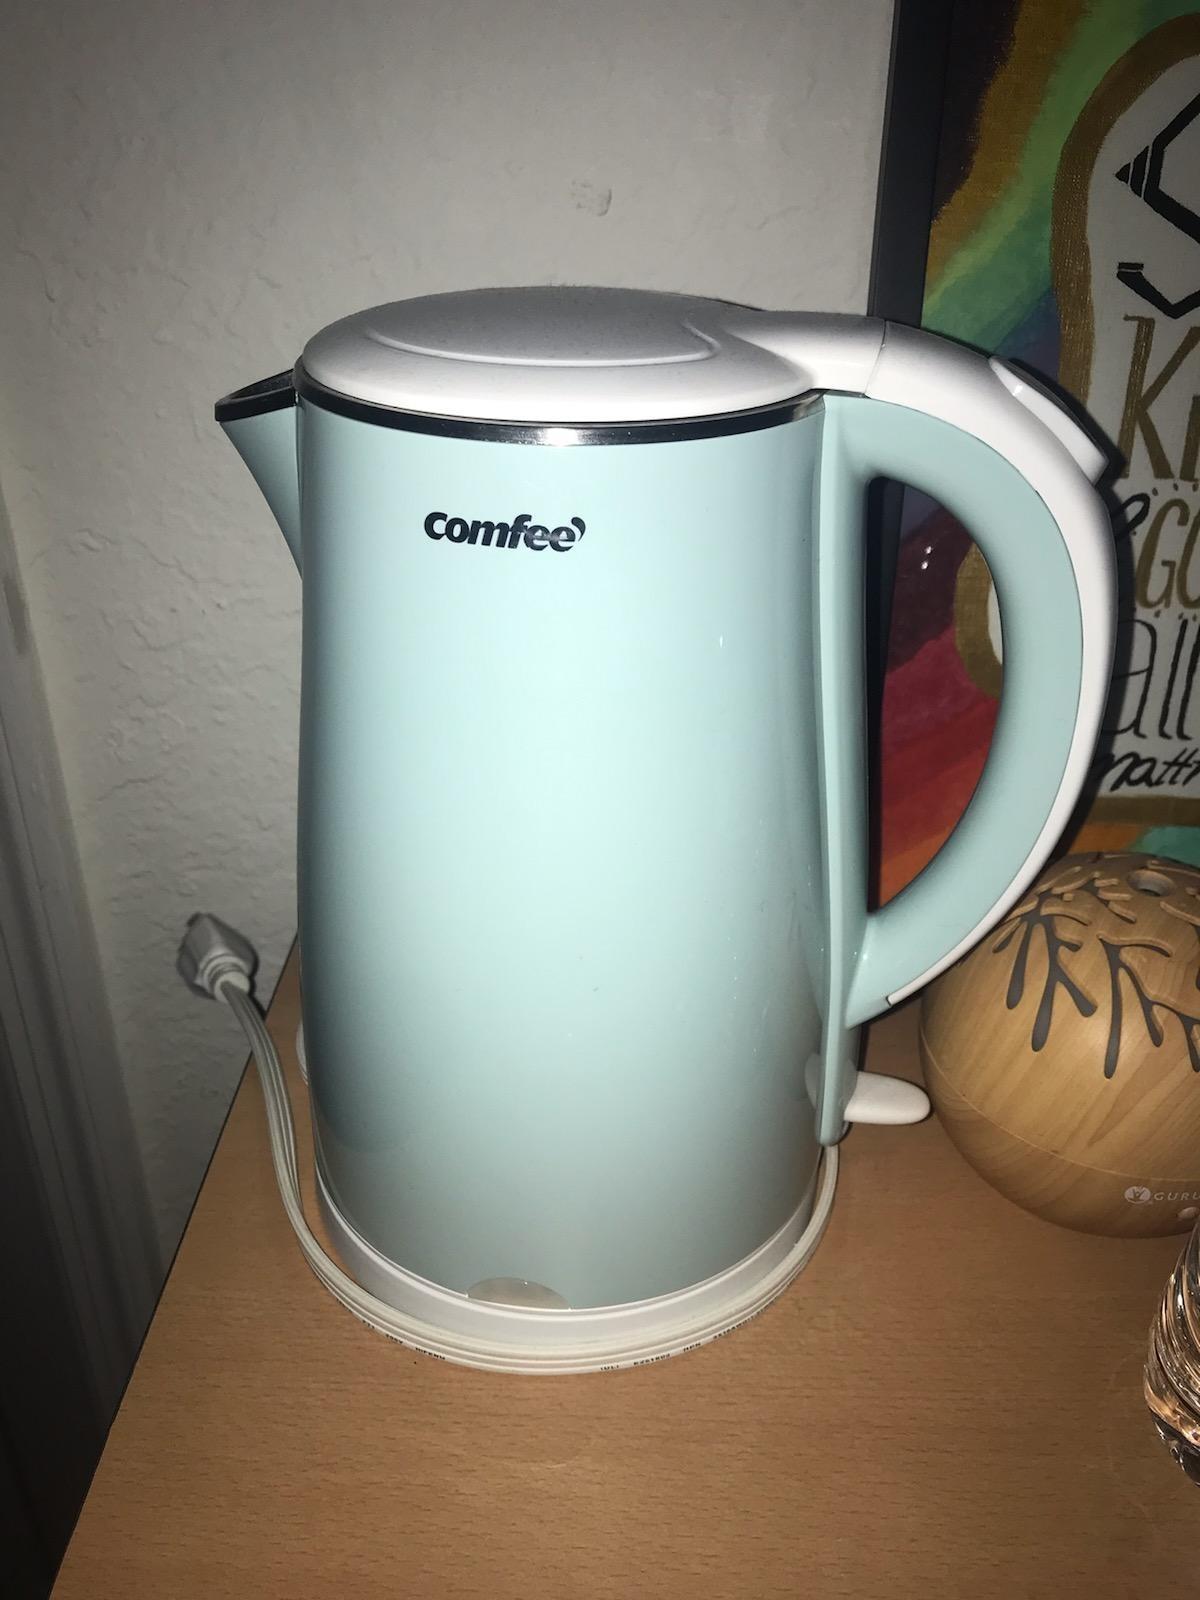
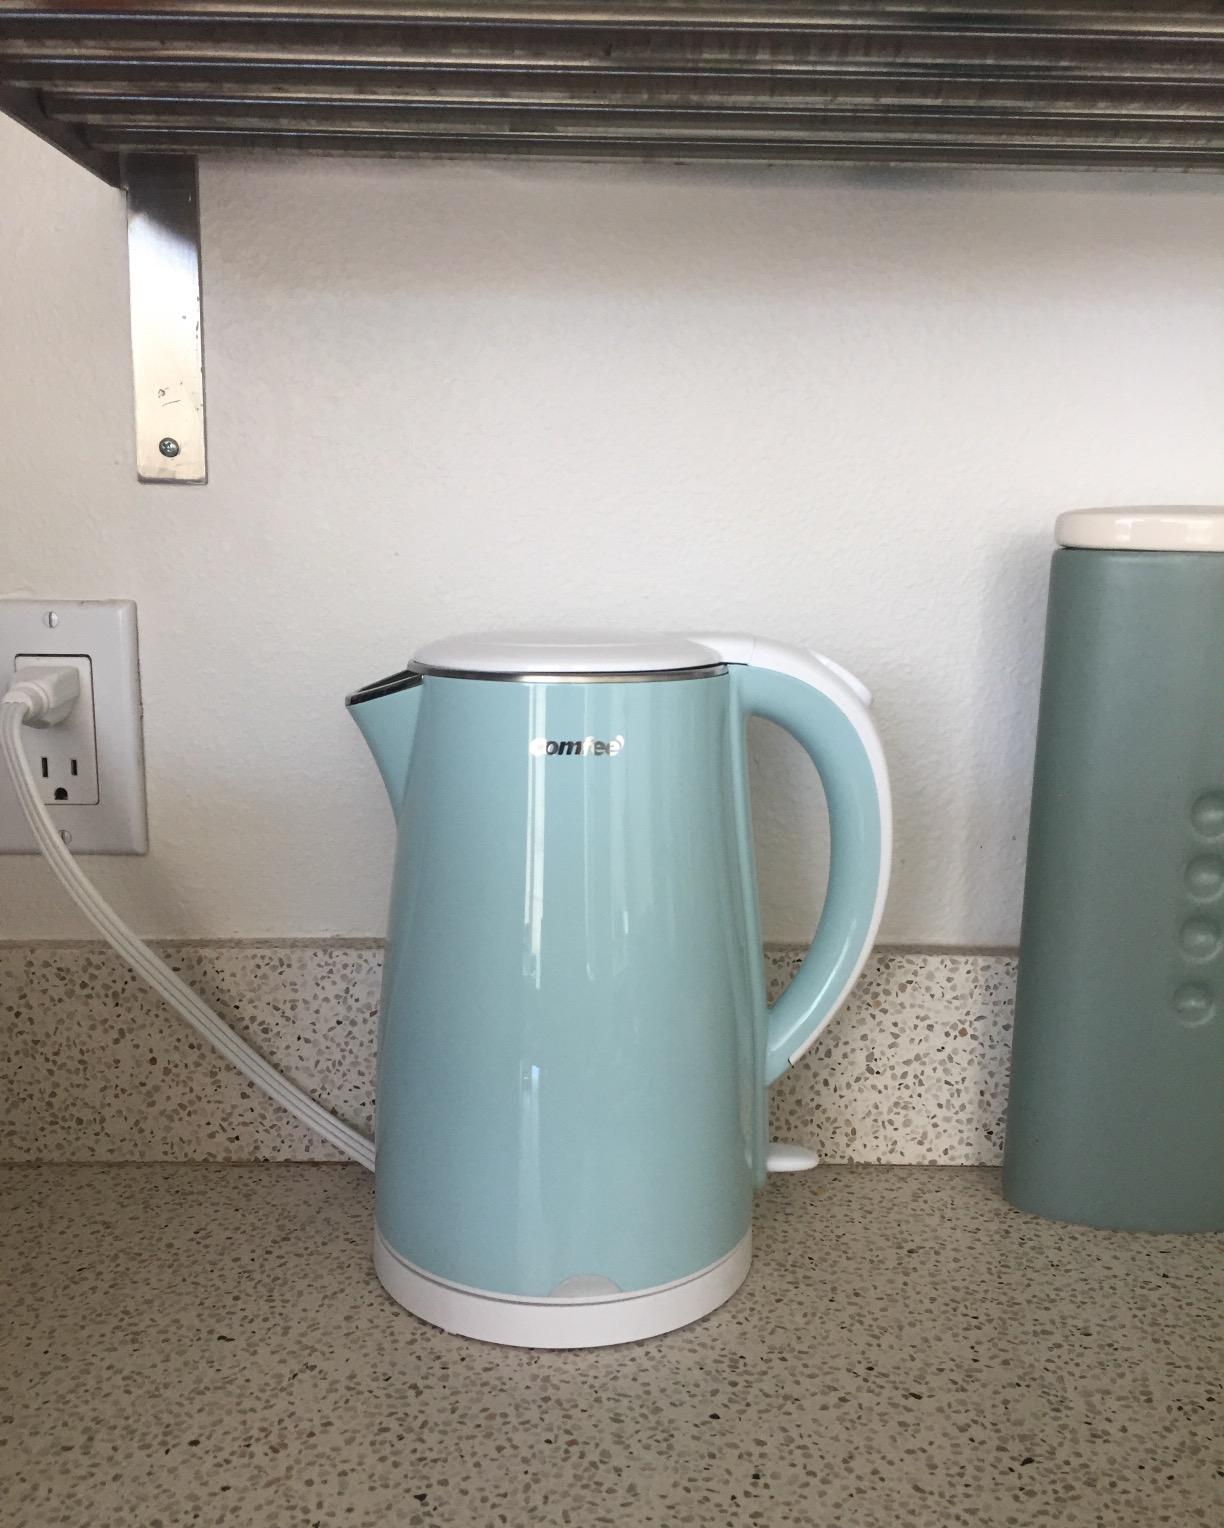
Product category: items_kettle
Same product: yes